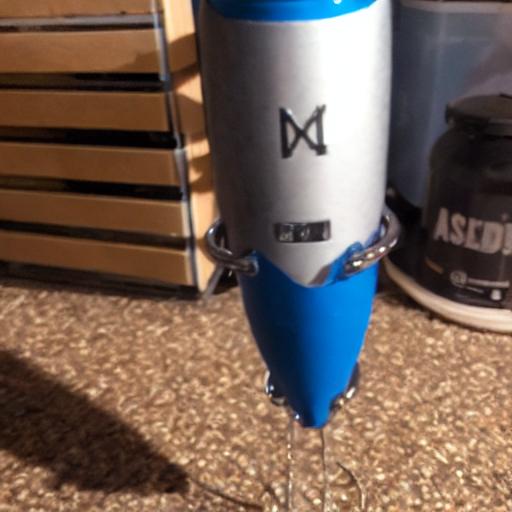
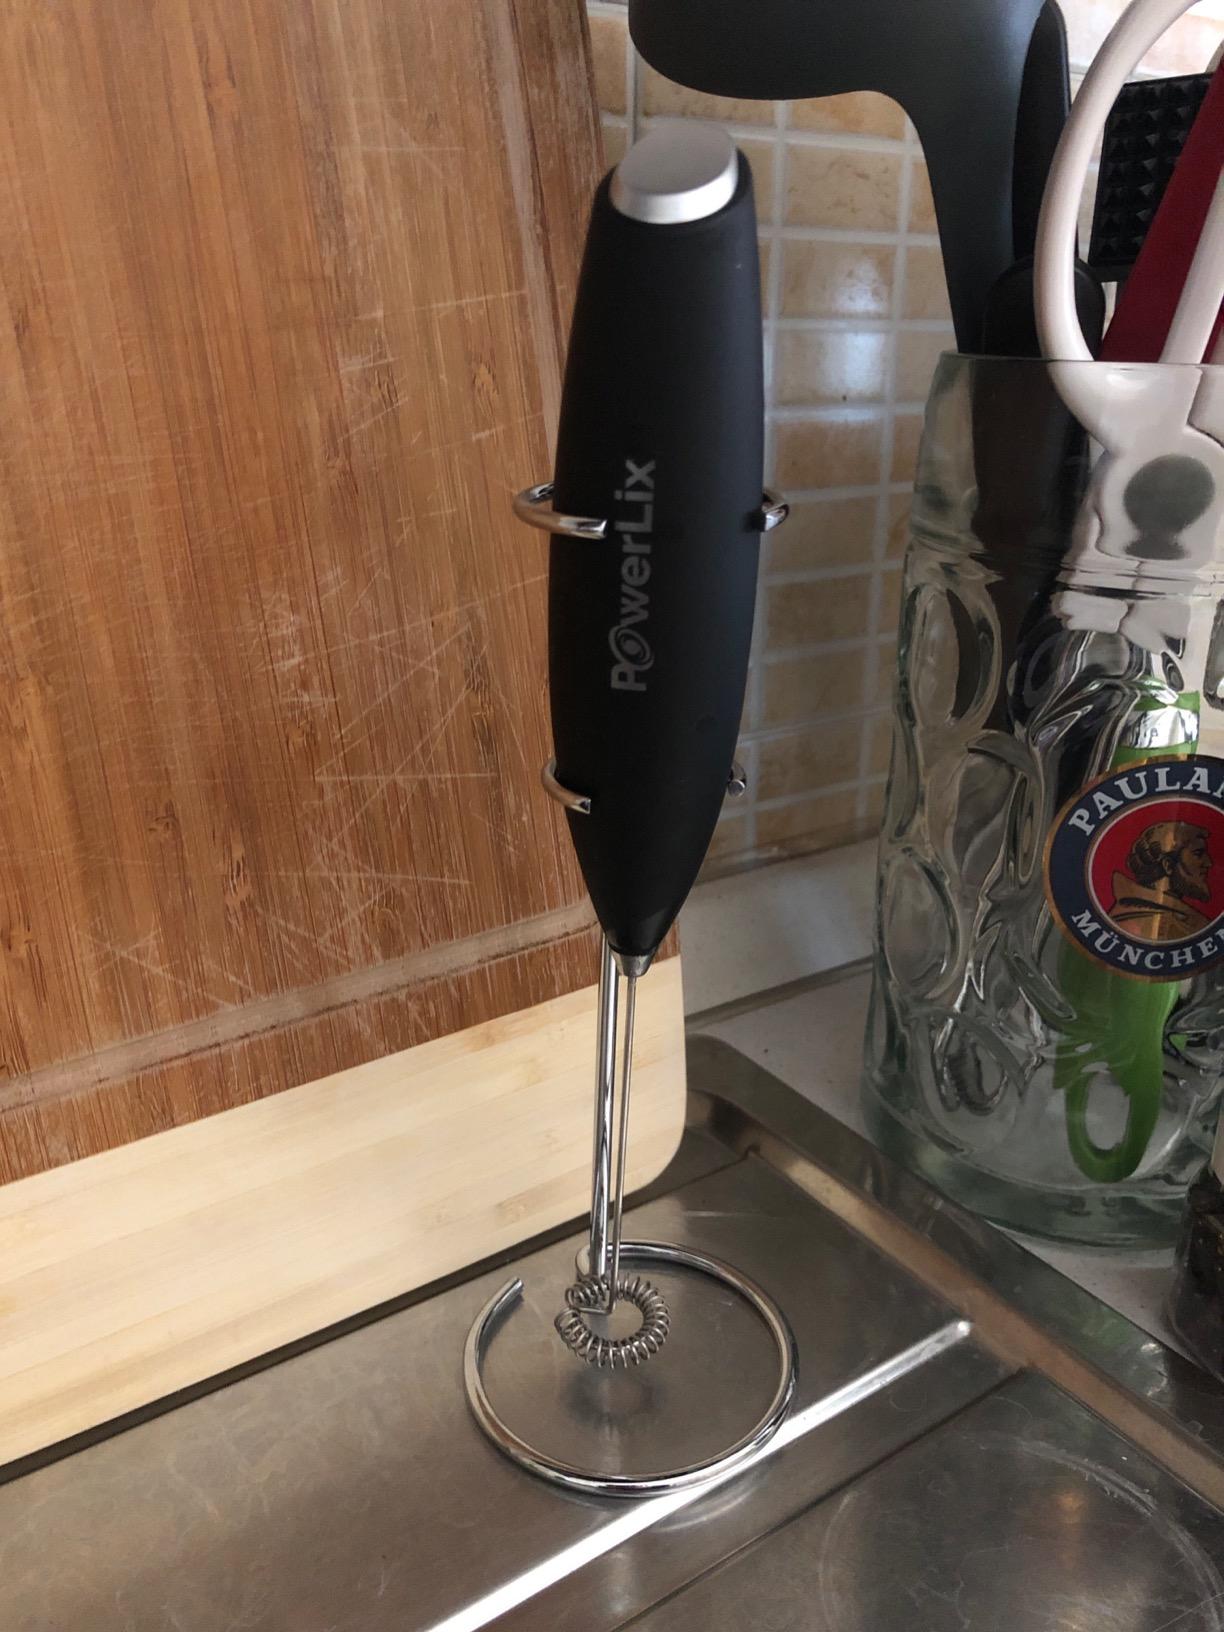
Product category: items_mixer
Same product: no